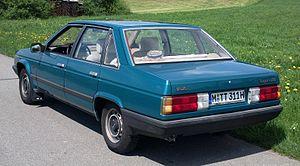
La Talbot Tagora est une automobile fabriquée par Talbot, présentée au salon de Paris en octobre 1980 et commercialisée à partir de février 1981. Beaucoup de ses éléments mécaniques sont communs à ceux de la Peugeot 604. Cette voiture, conçue pour incarner le haut de gamme de la marque ne connut qu'une diffusion extrêmement confidentielle.